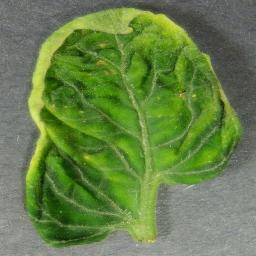
Label: Tomato___Tomato_Yellow_Leaf_Curl_Virus